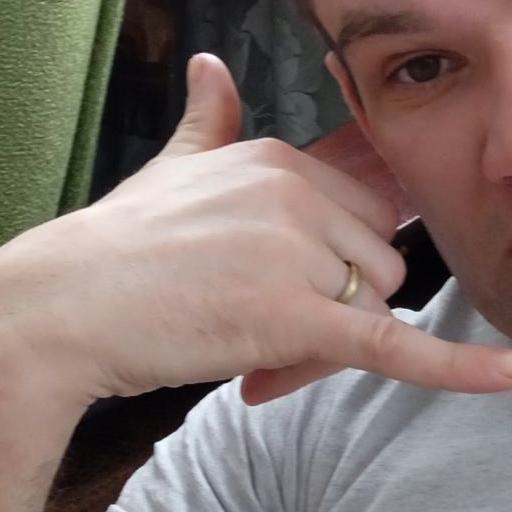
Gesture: call